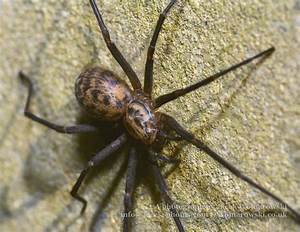
Label: ragno